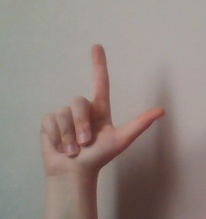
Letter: laam